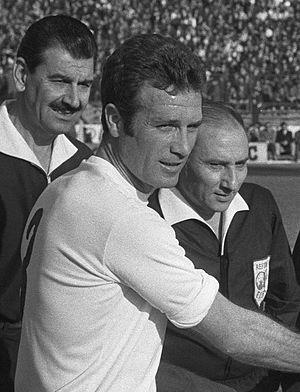
Ion Nunweiller, né le 9 janvier 1936 à Piatra Neamț en Roumanie et mort le 3 février 2015 à Pitești en Roumanie, était un joueur et entraîneur de football roumain. Il compte 40 sélections en équipe nationale entre 1958 et 1967.